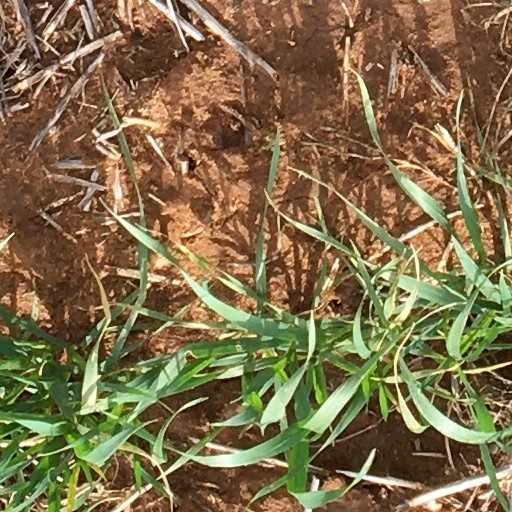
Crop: wheat